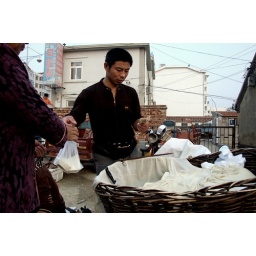
At a small outdoor street market in the east of the city a man sells fresh 'tofu' from a basket